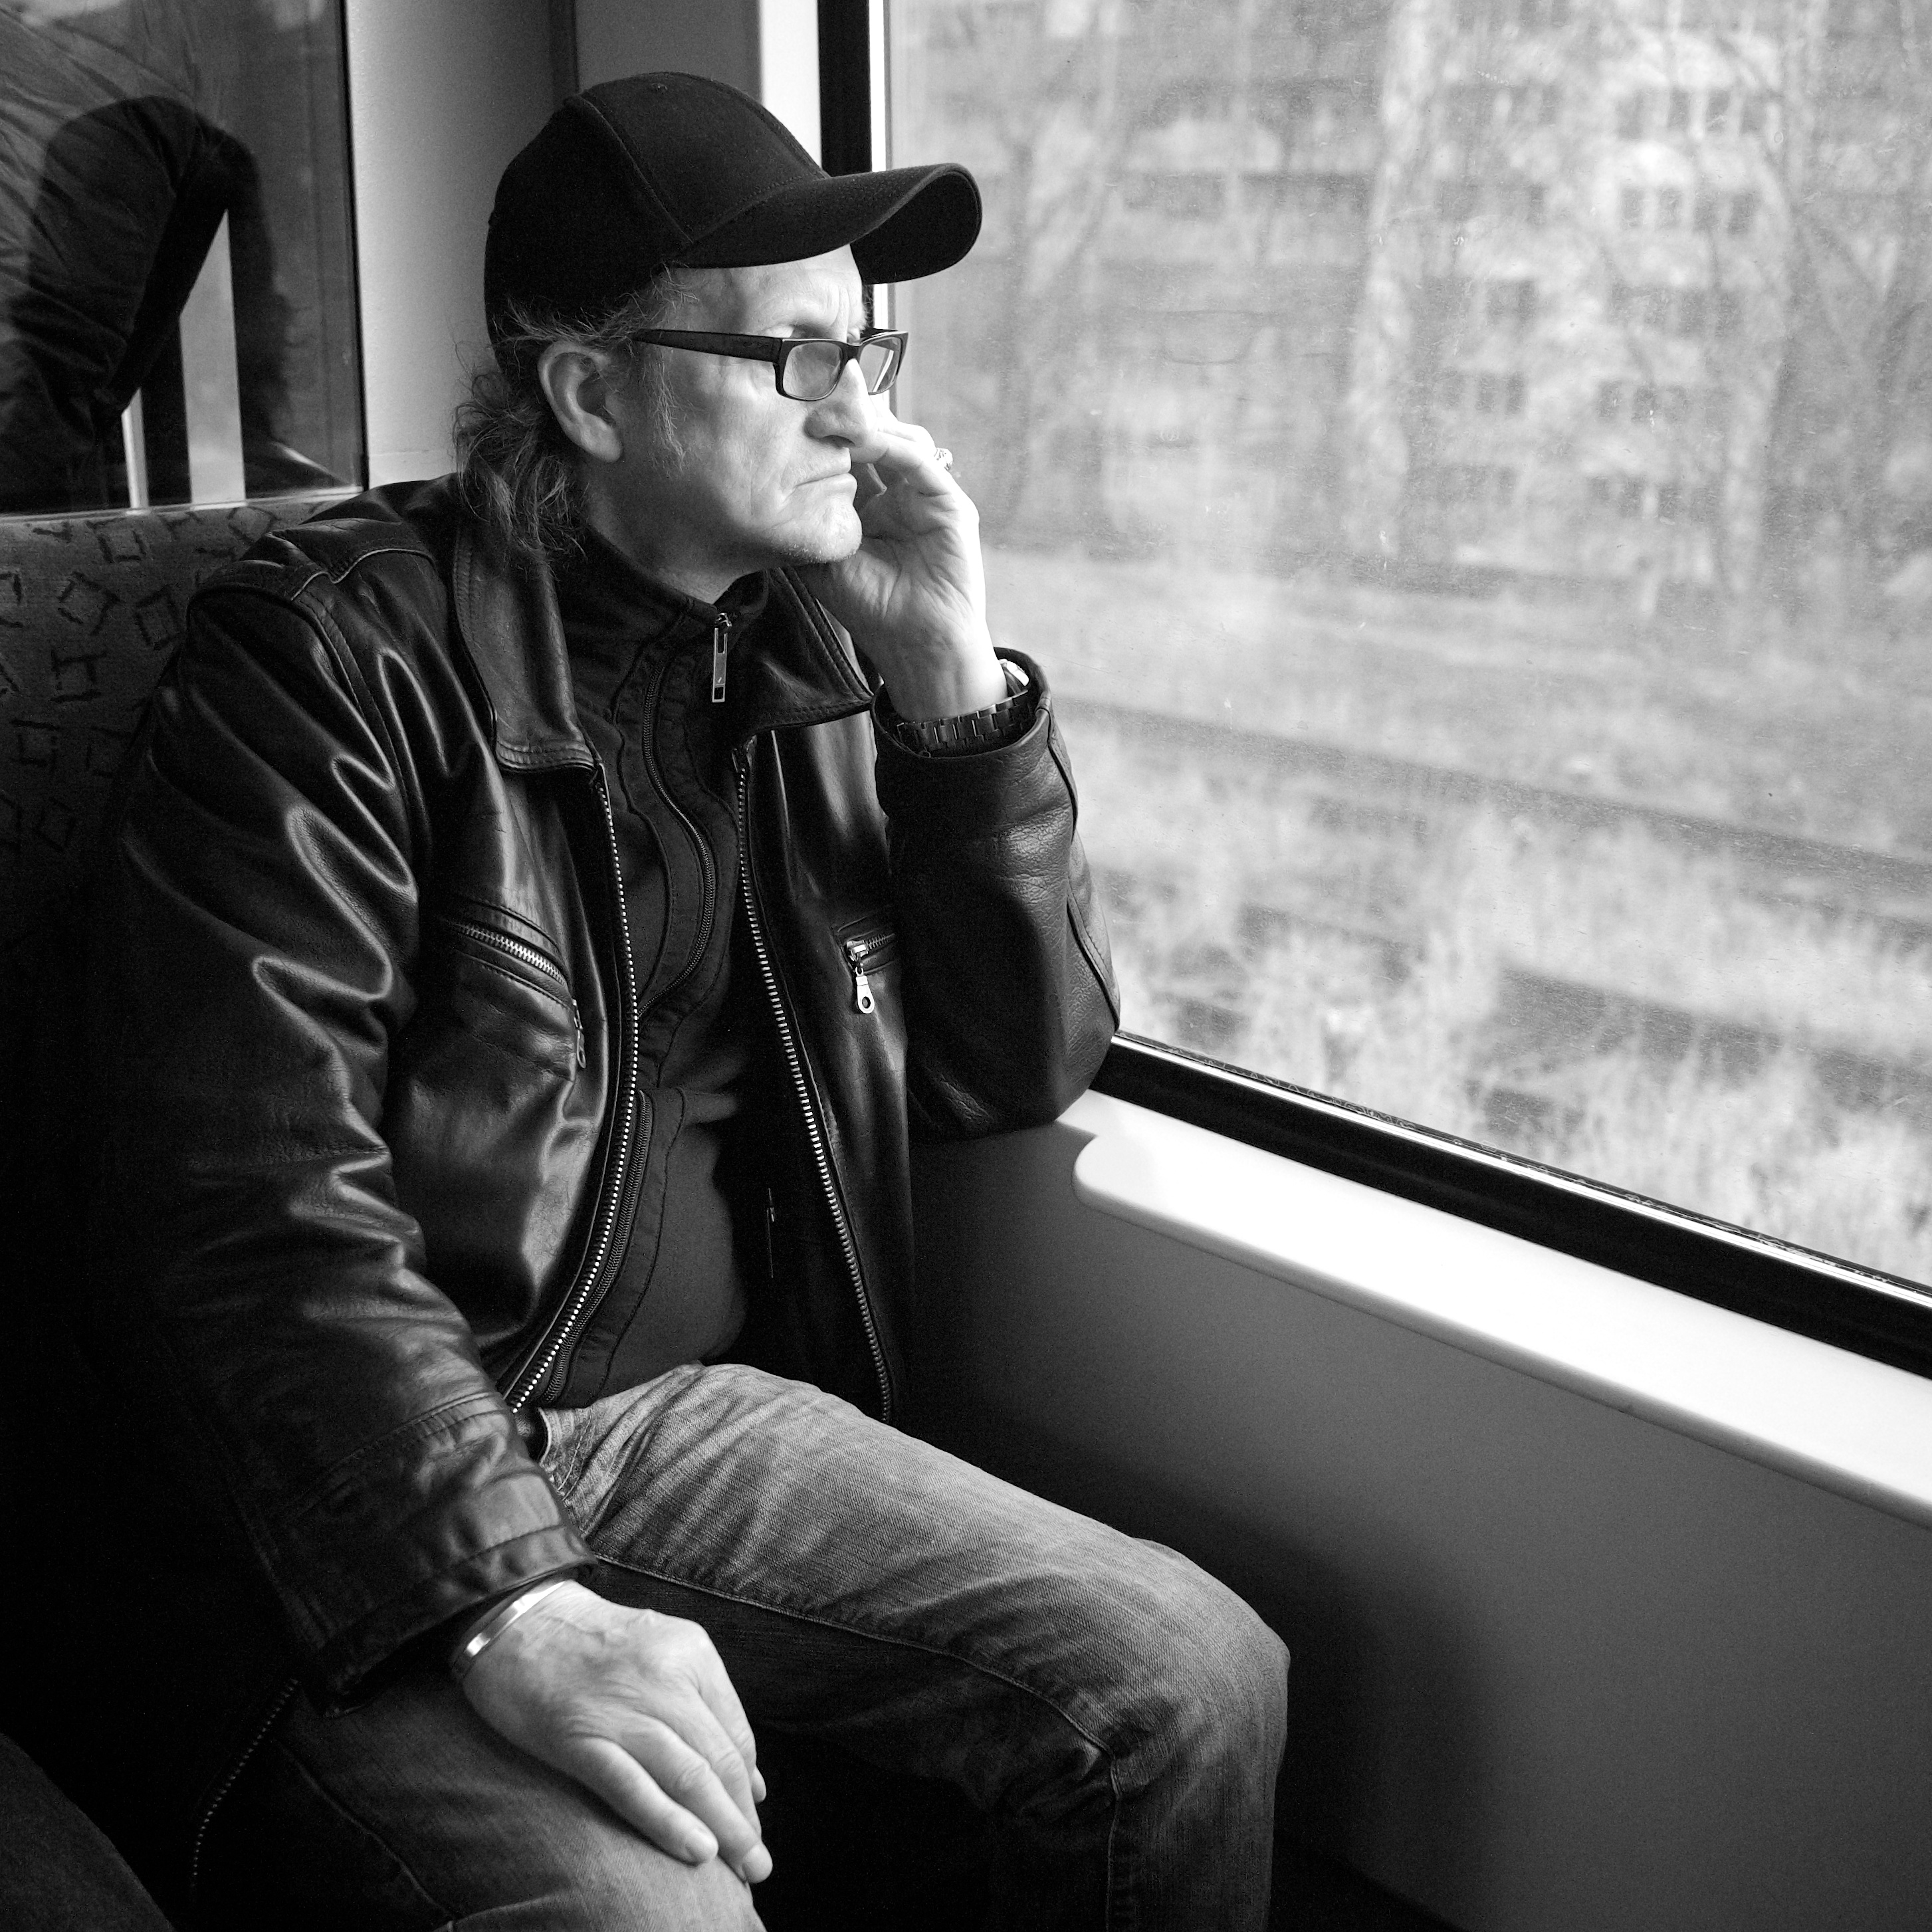
man, person, black and white, white, street, photography, ebook, male, portrait, color, sitting, training, black, monochrome, streetphotography, flickr, thomas, video, glasses, olympus, photograph, omd, fuji, leica, monochrom, leuthard, hcb, thomasleuthard, monochrome photography, film noir